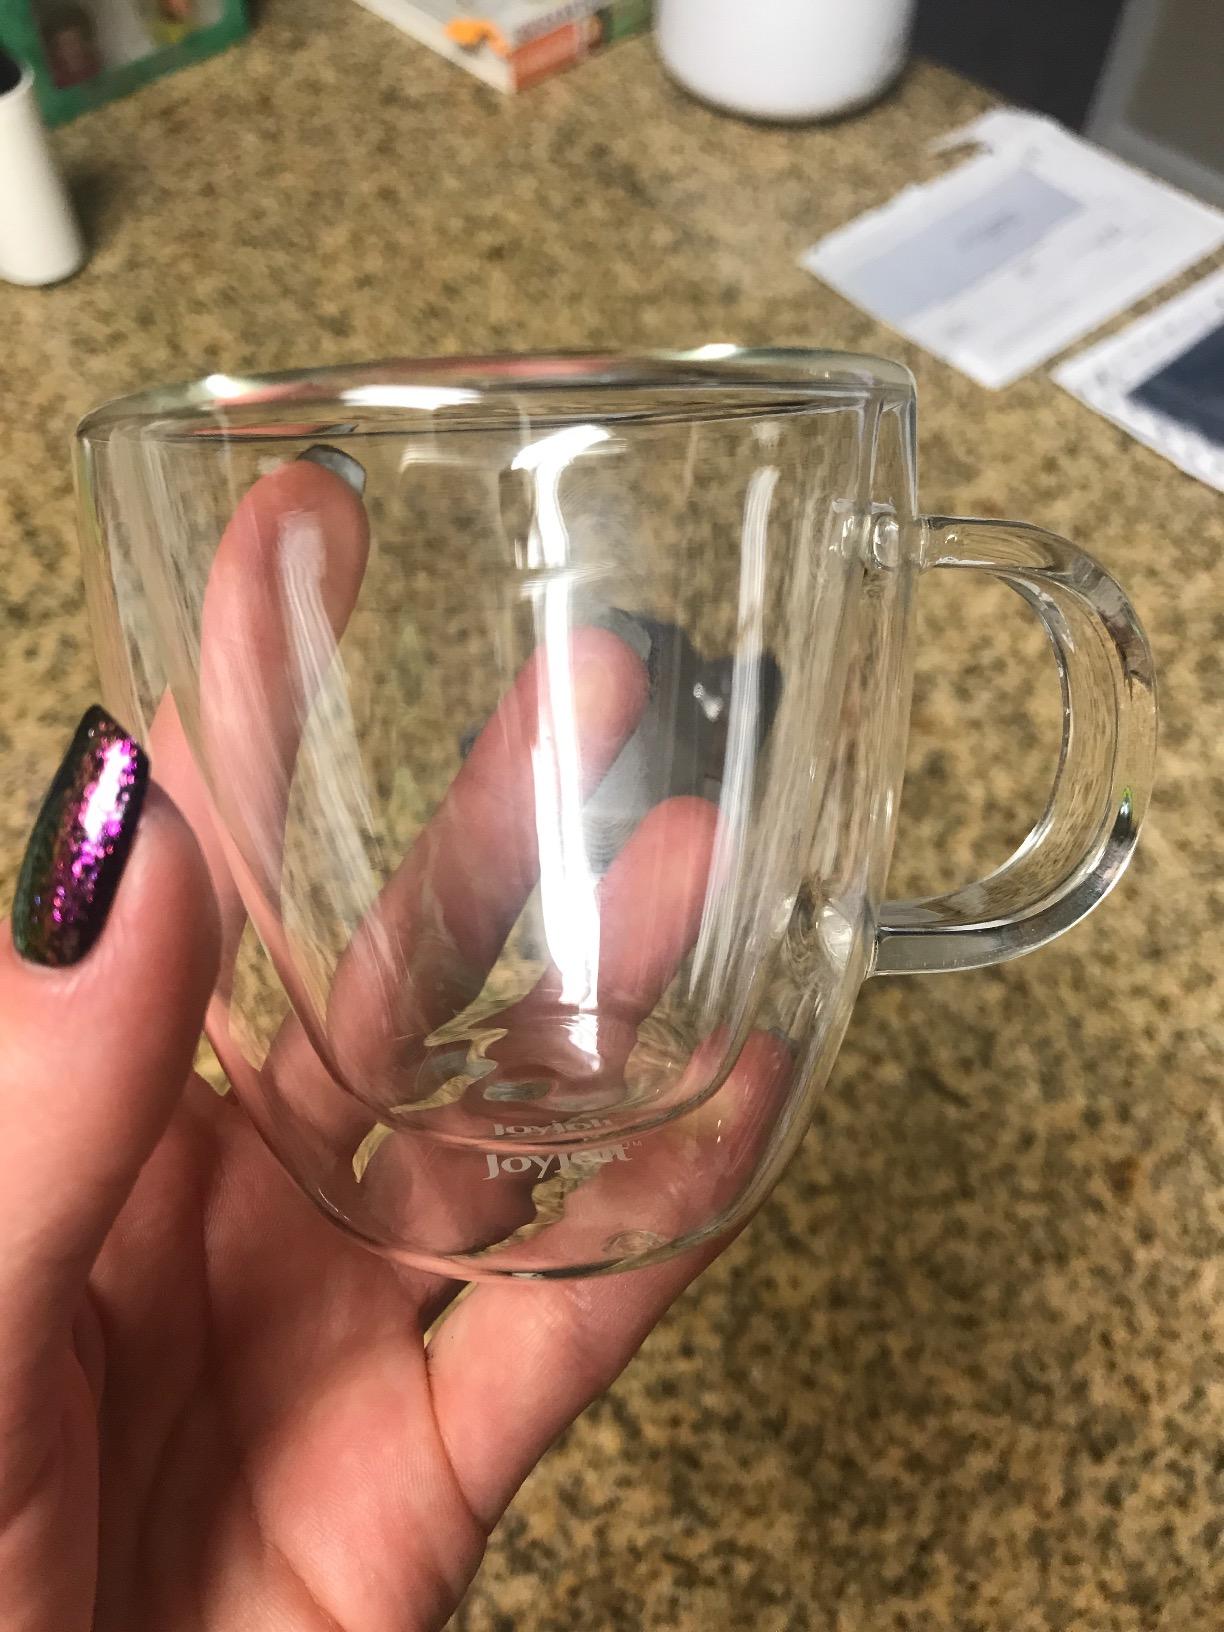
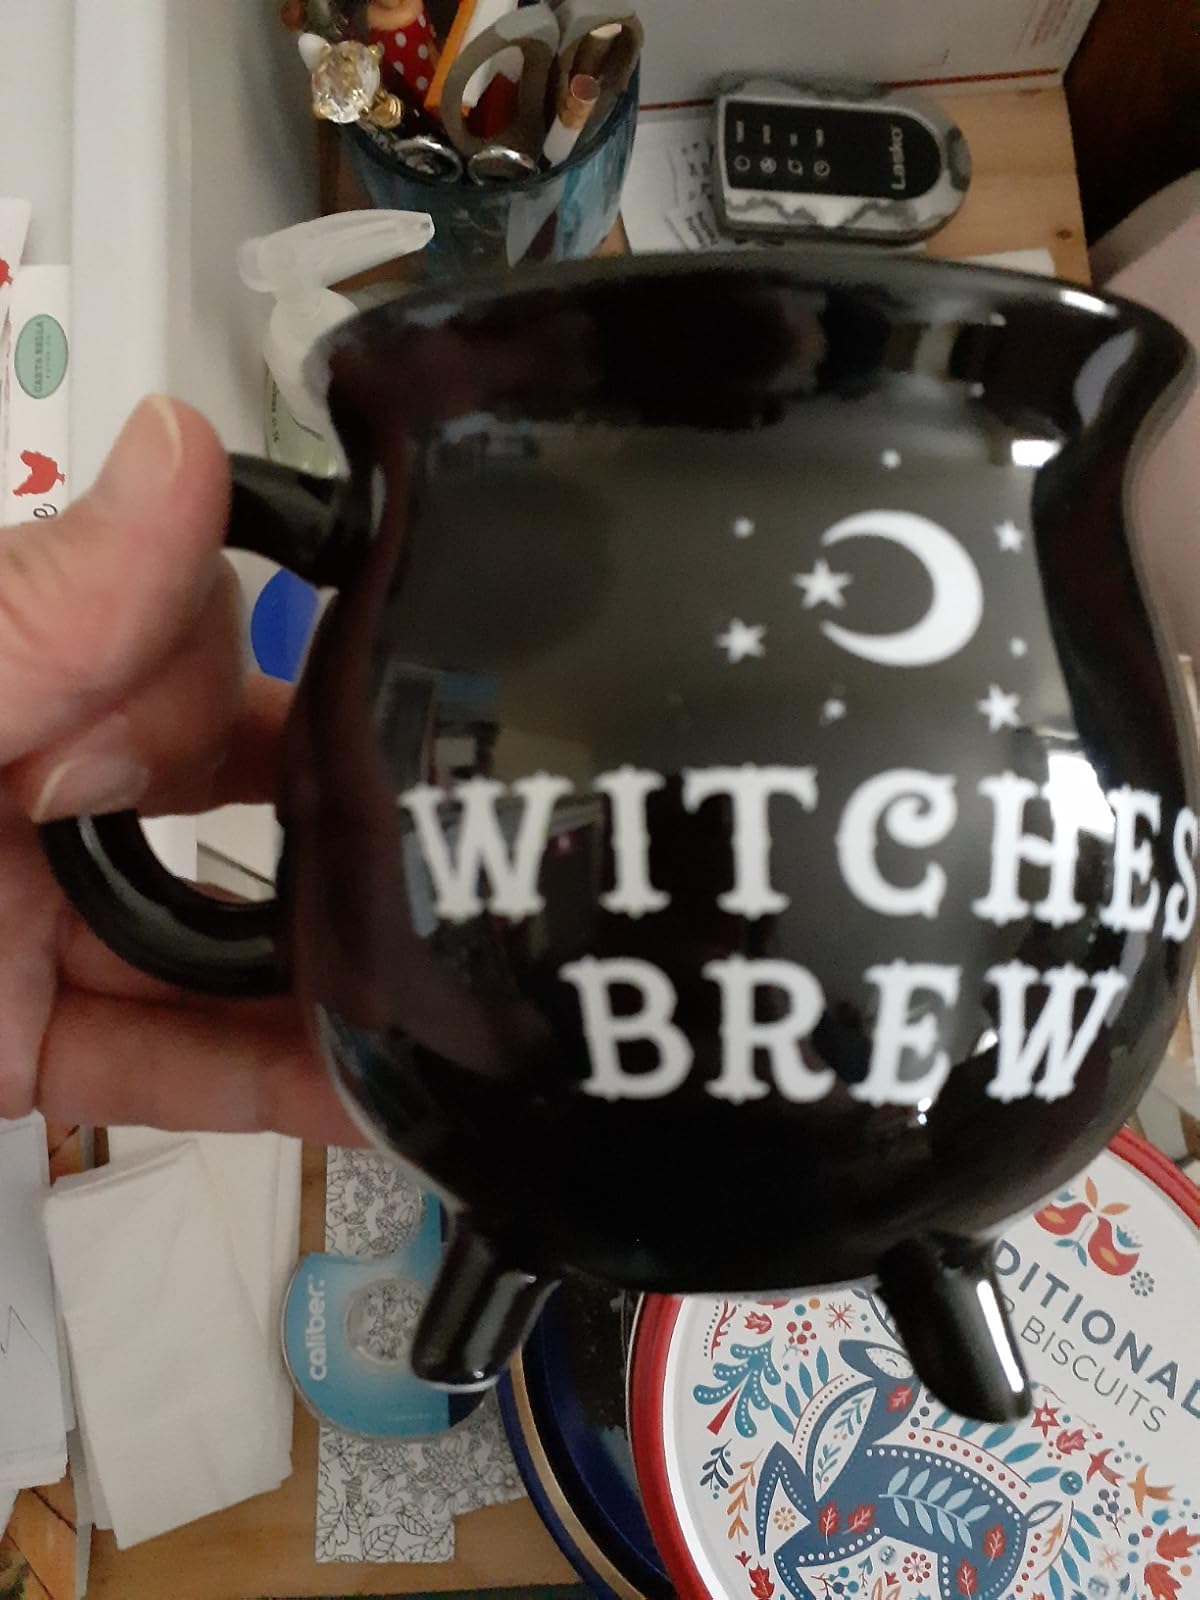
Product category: items_mug
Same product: no